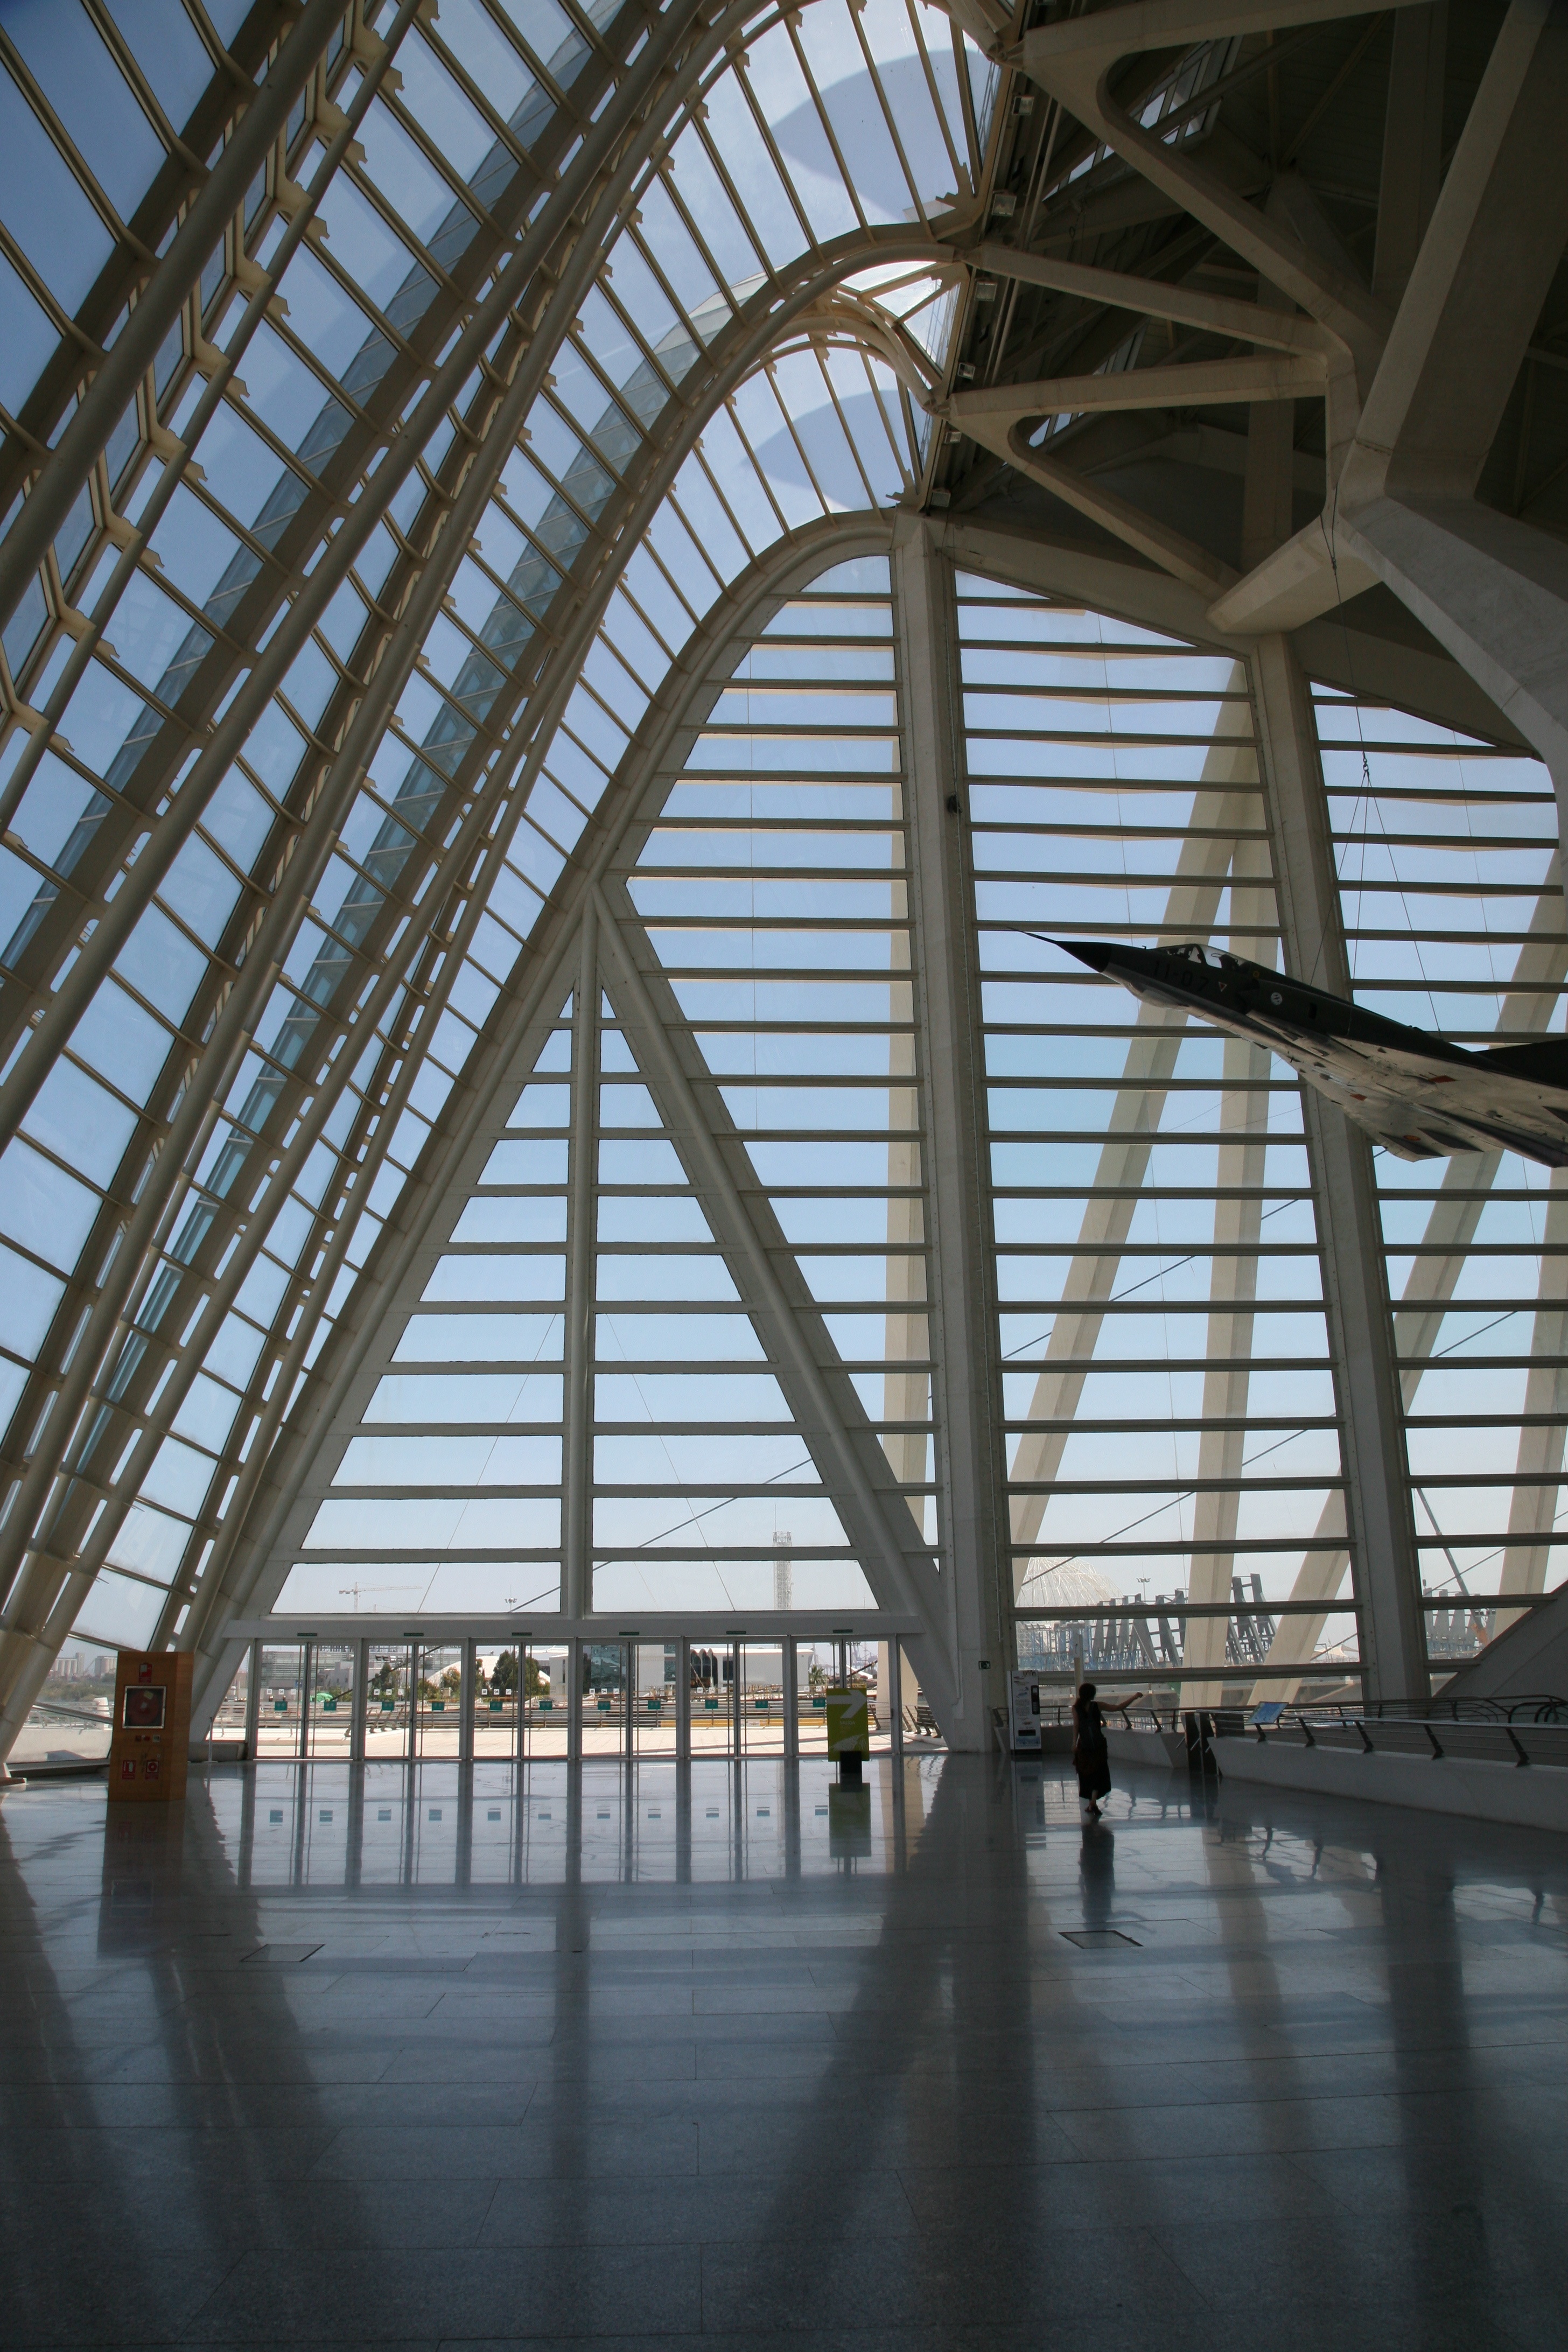
architecture, structure, wood, bridge, roof, reflection, museum, science, spain, espagne, symmetry, arquitectura, valencia, espanha, tourist attraction, architektur, espana, spanien, calatrava, spagna, spanje, espanya, valence, museodelasciencias, mus edessciences, daylighting, truss bridge, urban area